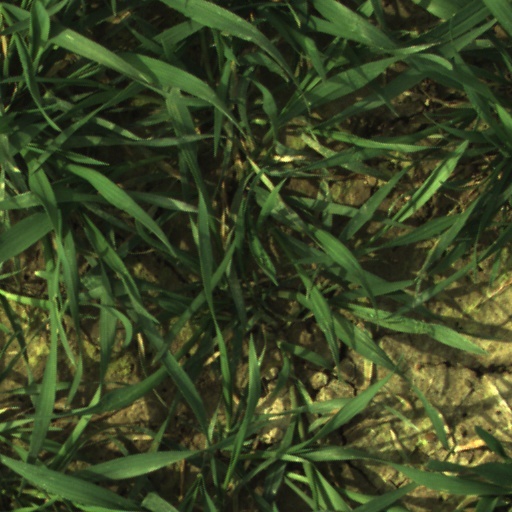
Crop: wheat